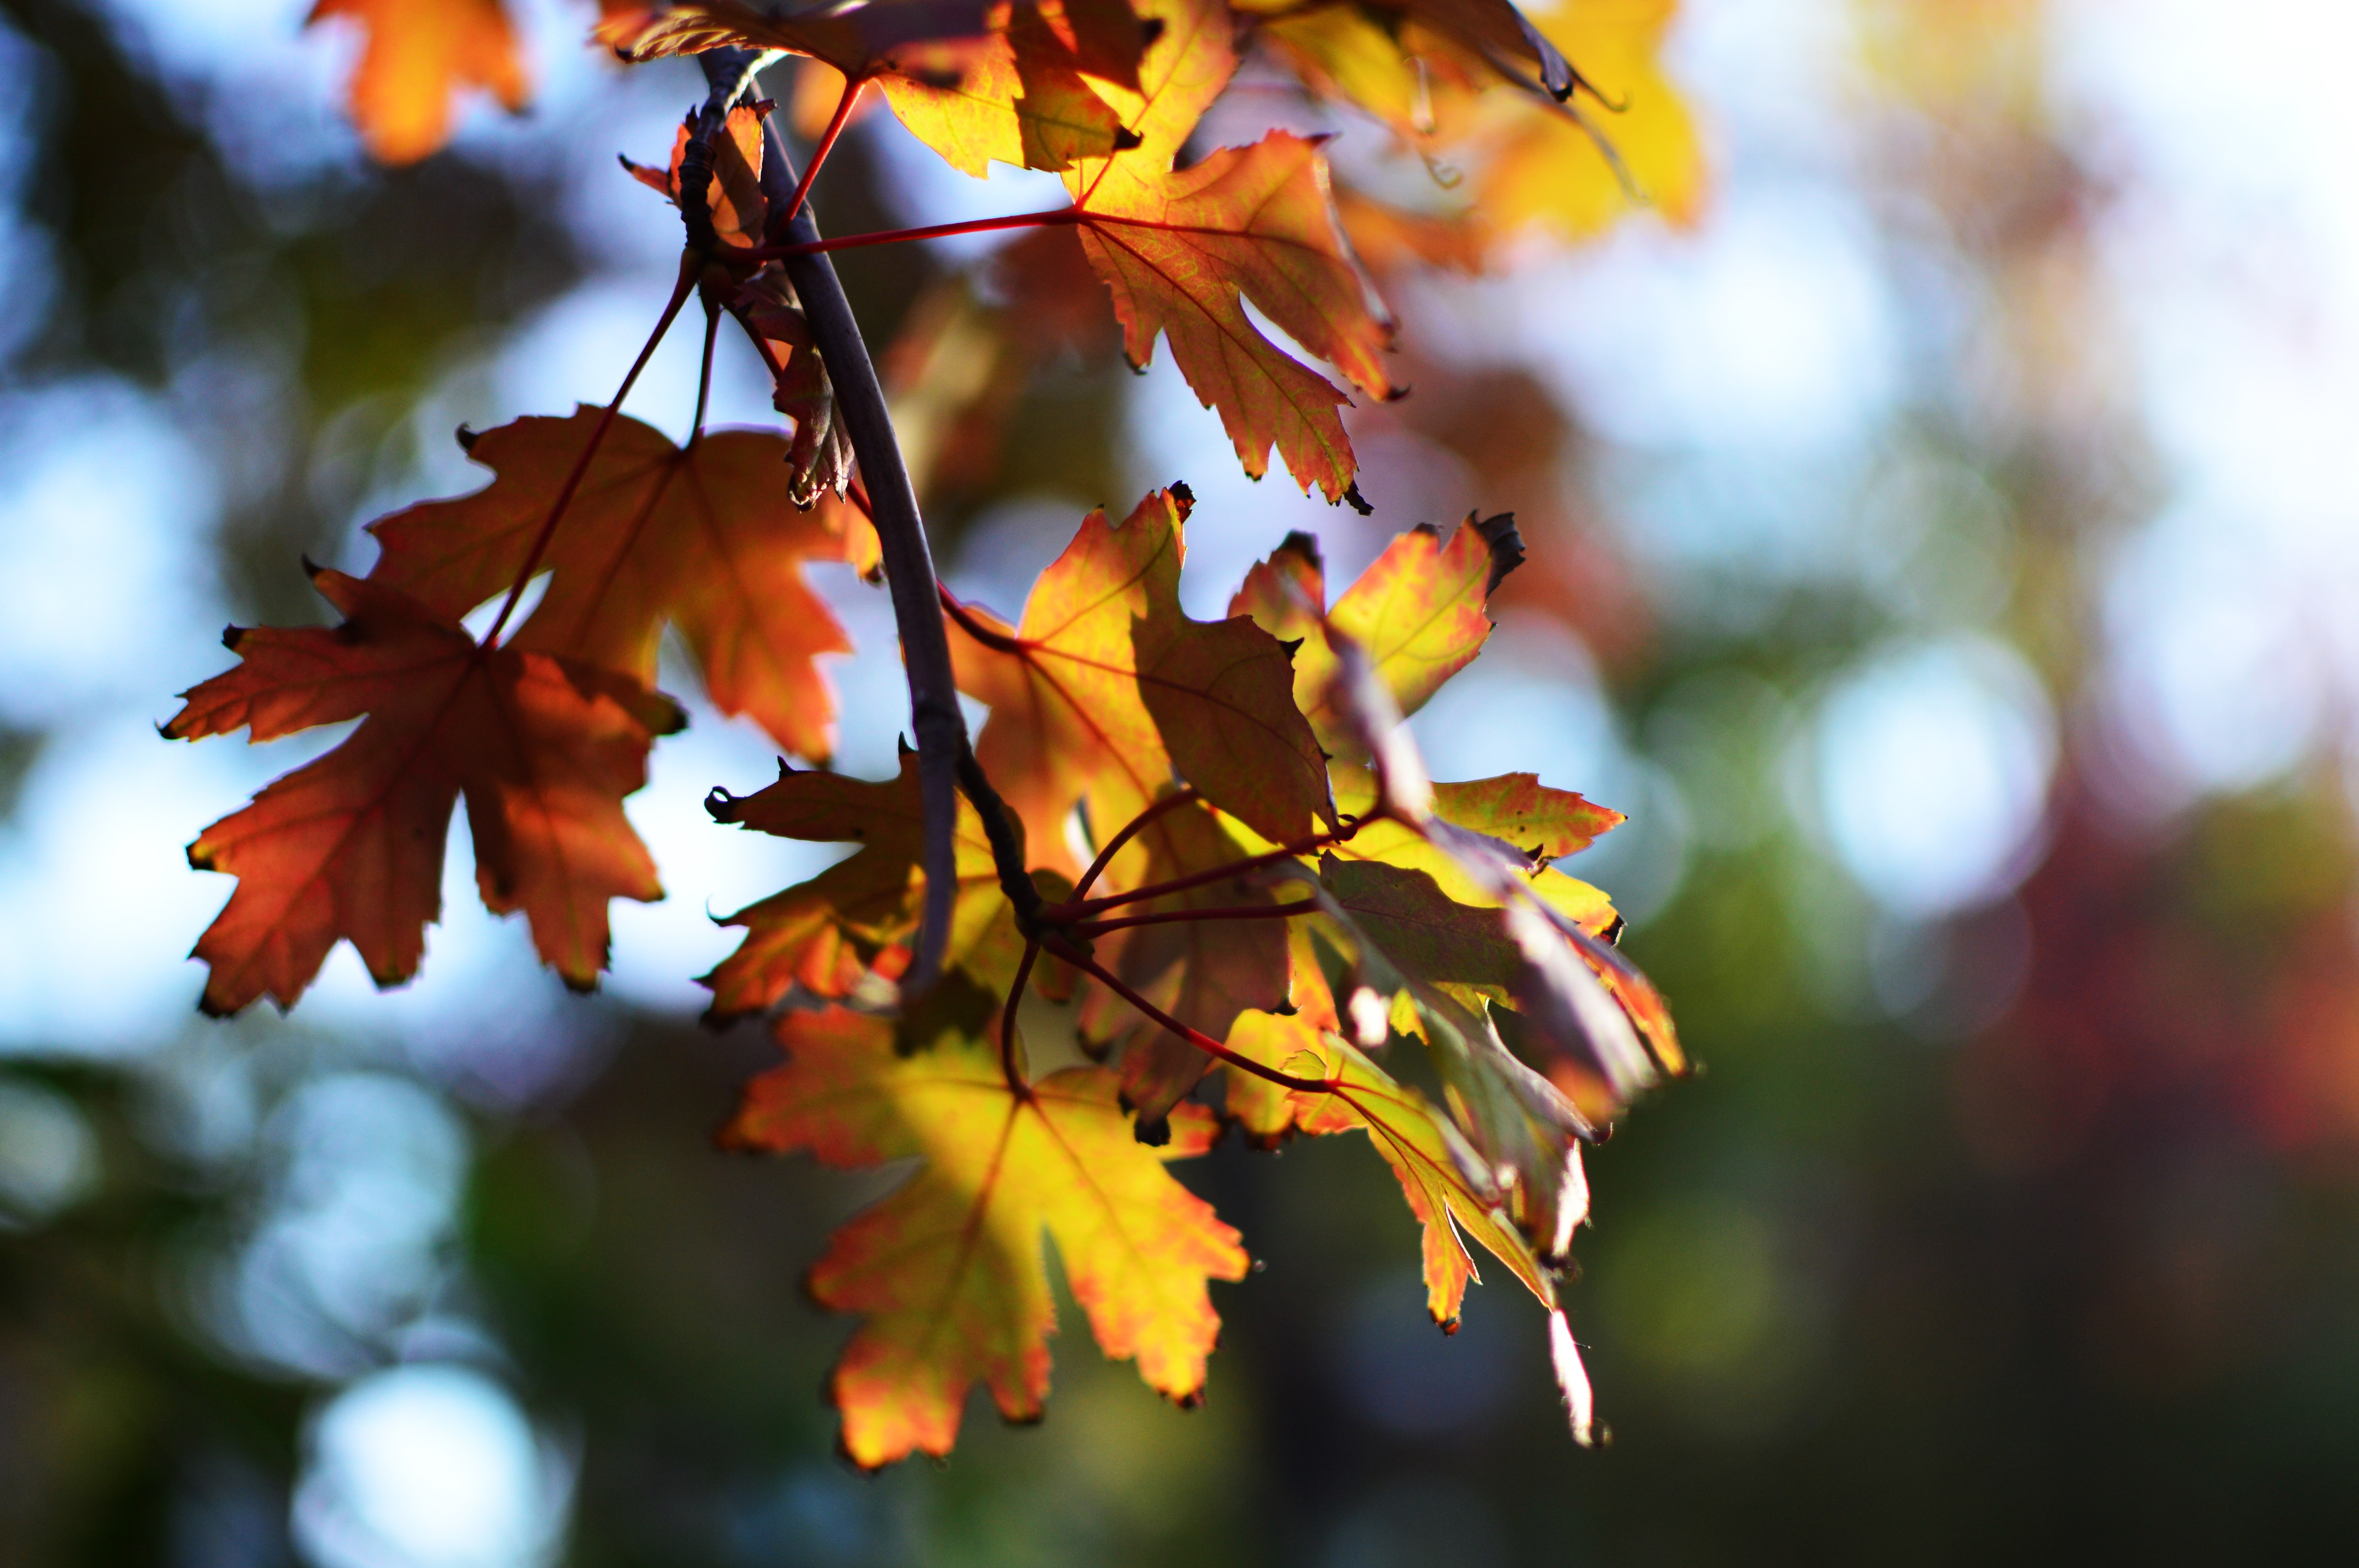
tree, nature, branch, plant, sunshine, sunlight, leaf, flower, autumn, season, maple, maple tree, maple leaf, deciduous, section, macro photography, the leaves, flowering plant, woody plant, land plant